Taxis of New York City

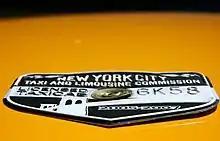
Medallion attached on the hood of a taxicab

Approved vehicles must have air conditioning for the backseat rows, as well as sufficient space to install the partition behind the front row.